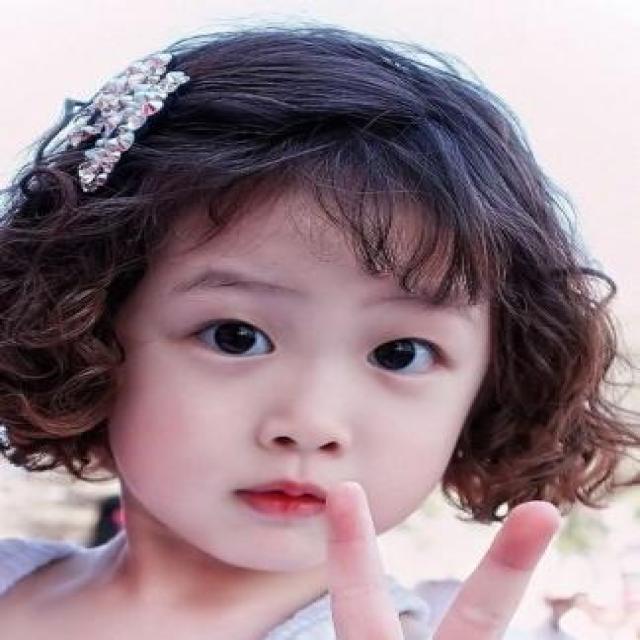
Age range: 0-12